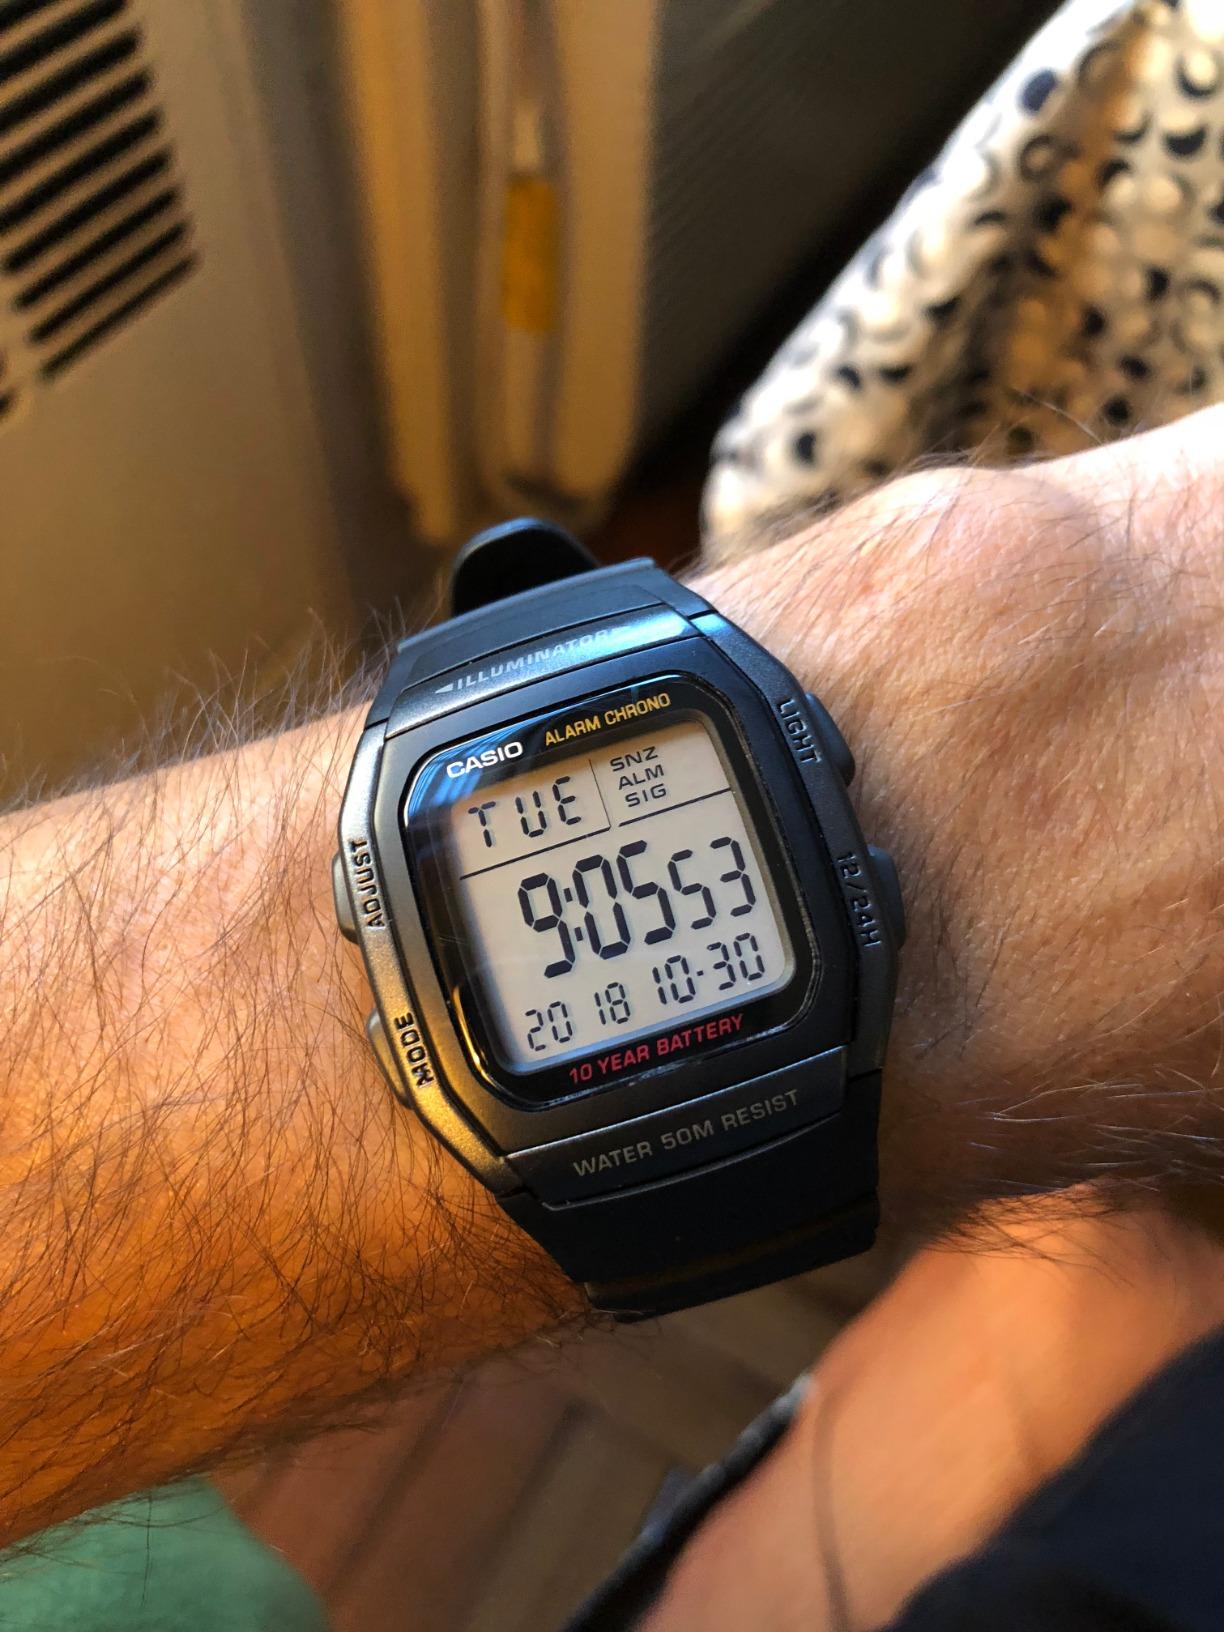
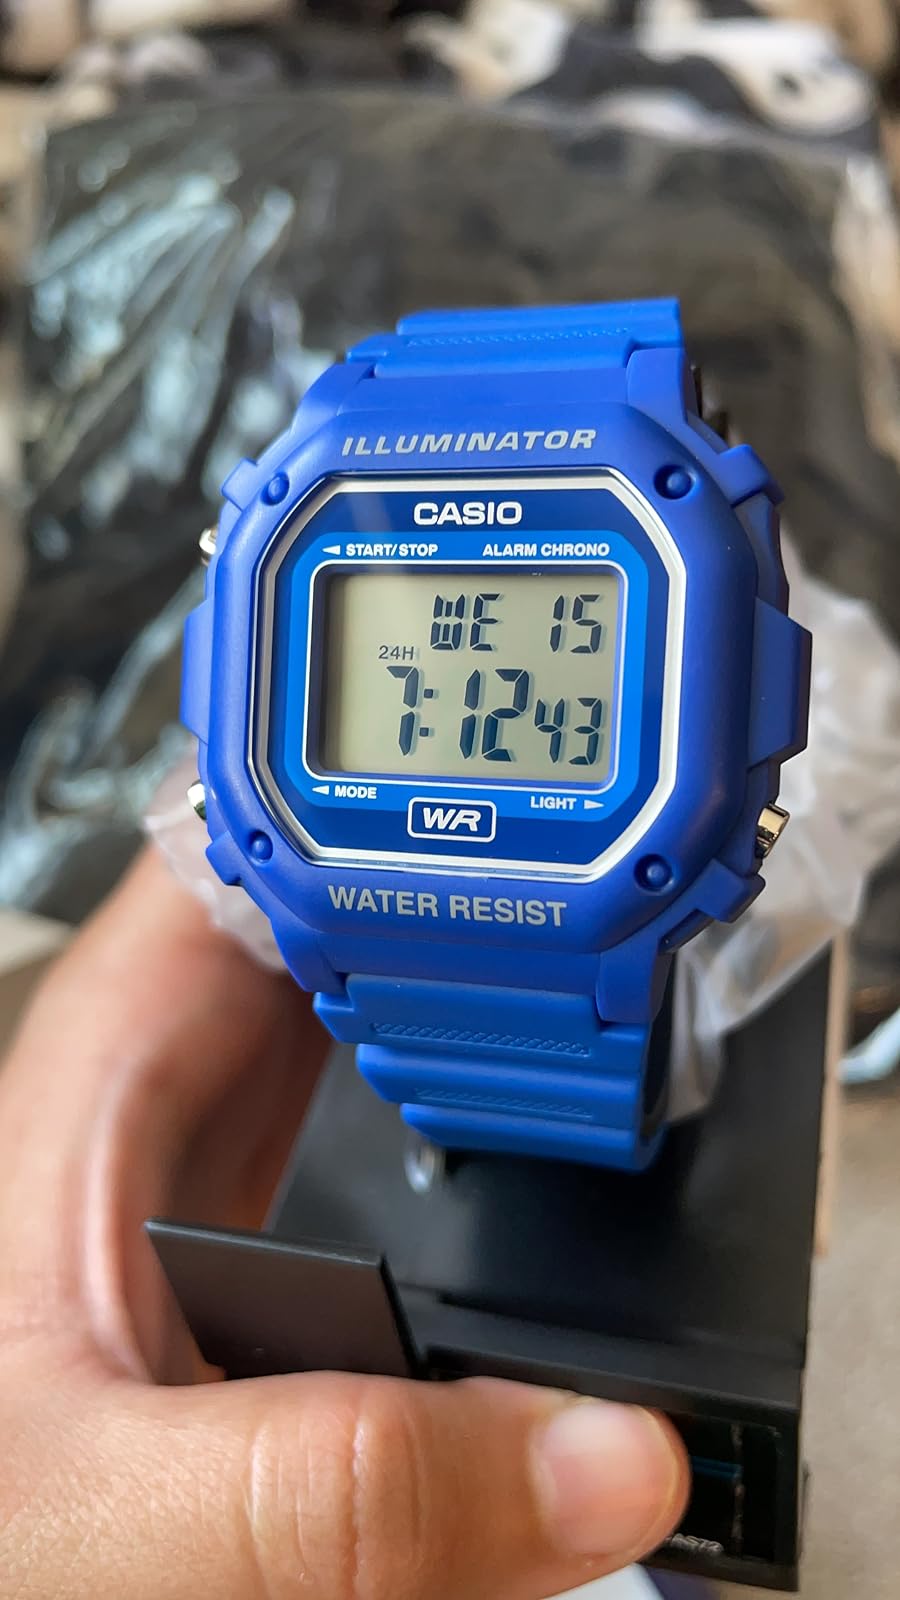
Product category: accessories_watch
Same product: no